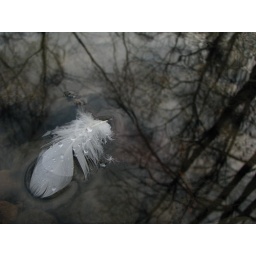
A white duck feather floating in a creek. IMG_0522